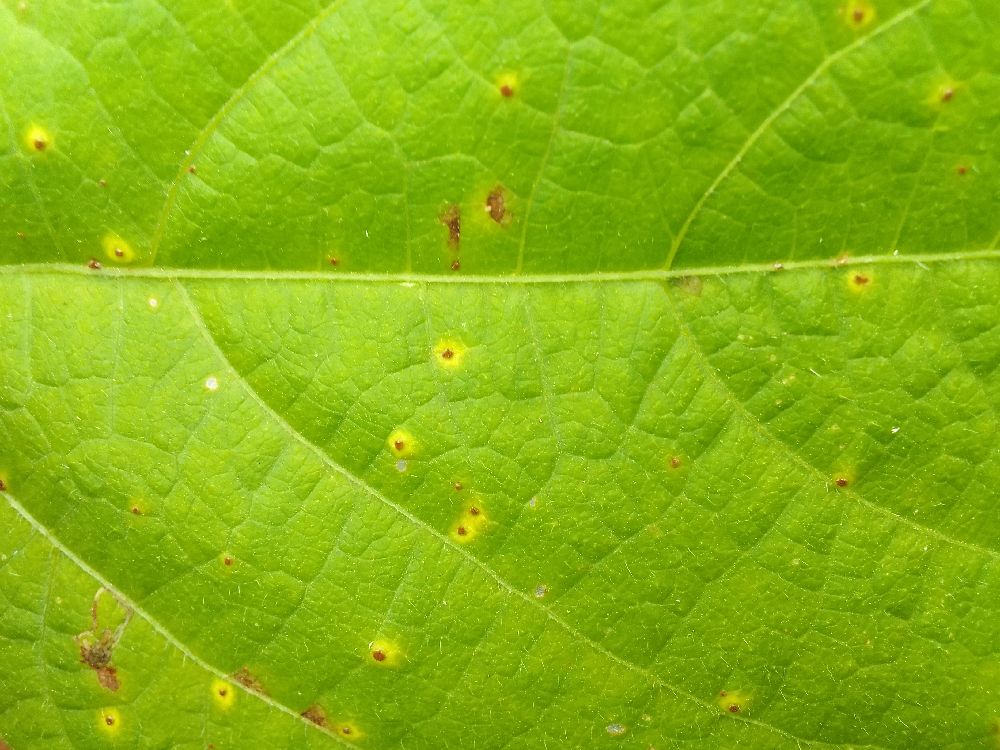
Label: rust